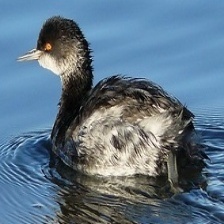
Species: BLACK-NECKED GREBE
Scientific name: PODICEPS NIGRICOLLIS